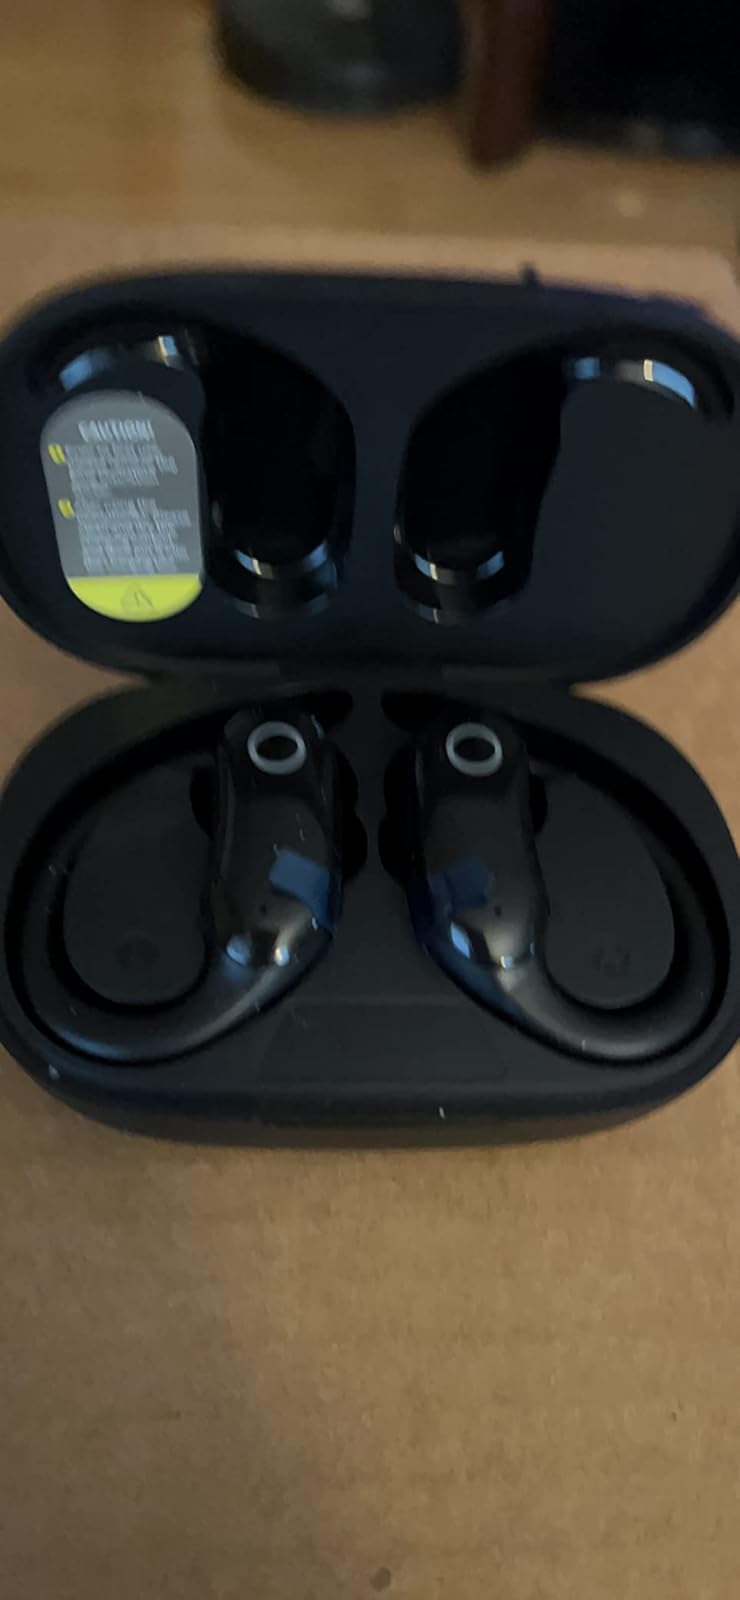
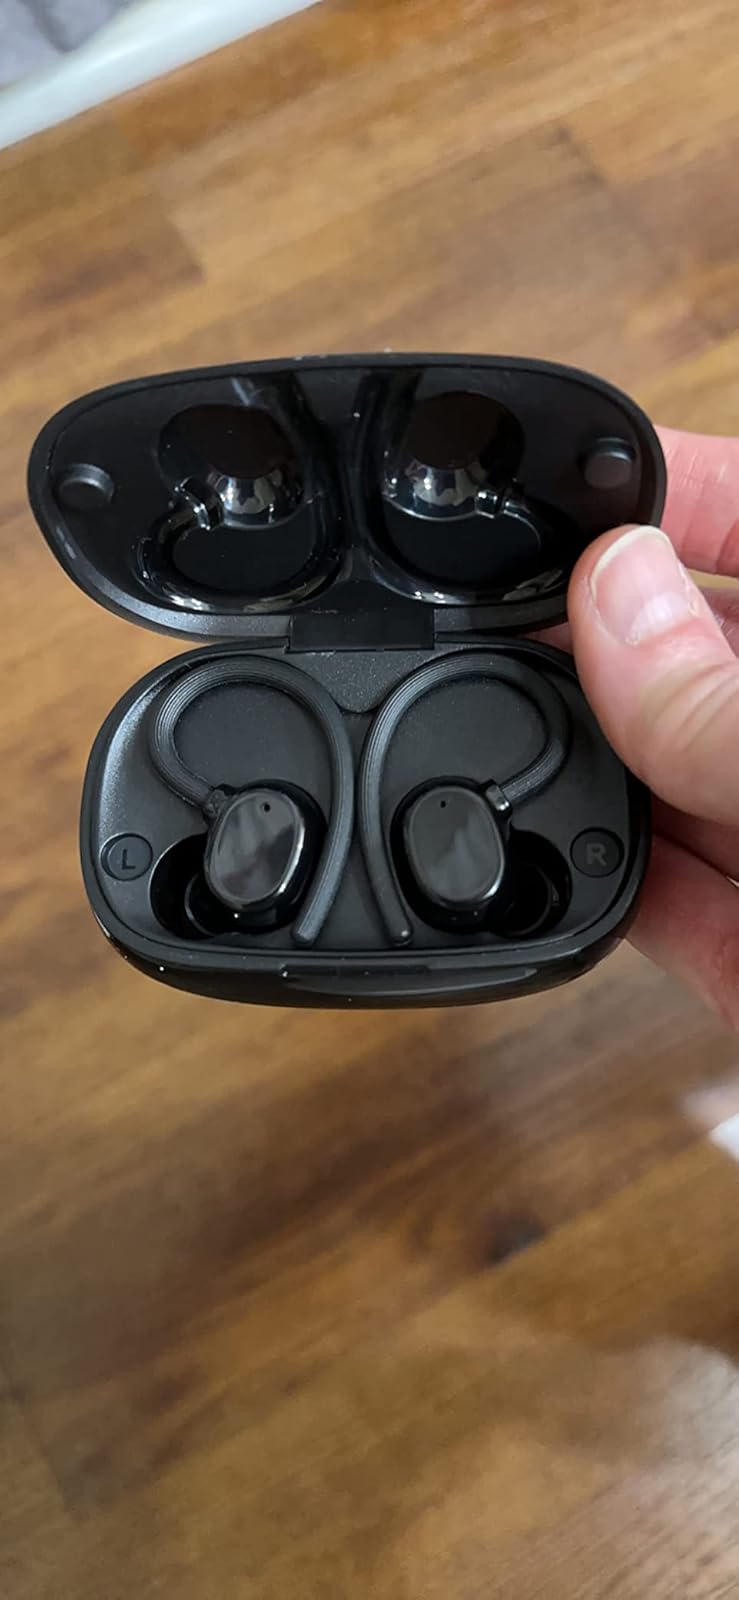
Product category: earbuds
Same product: no